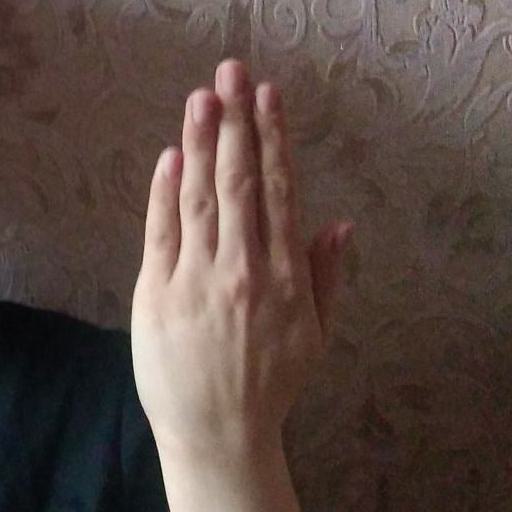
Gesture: stop_inverted